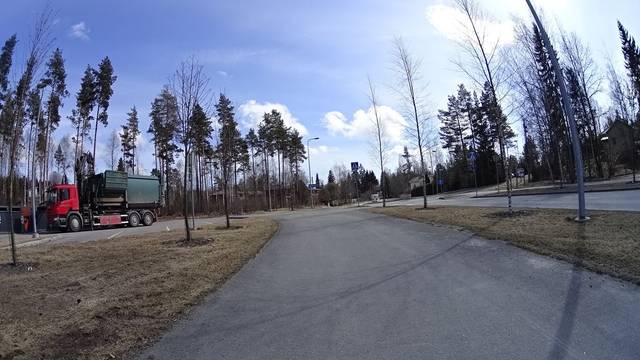
Region: Finland
Coordinates: 60.253, 24.775